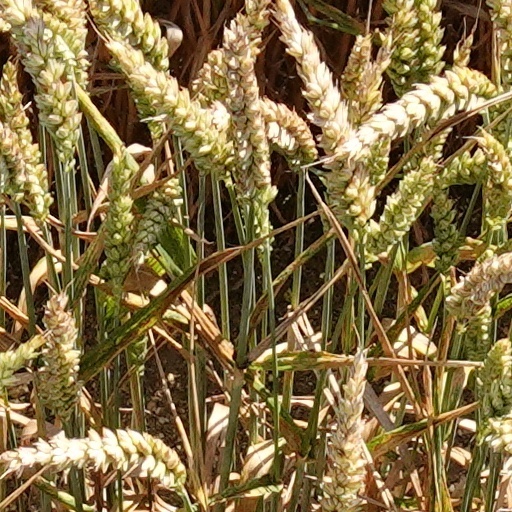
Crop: wheat